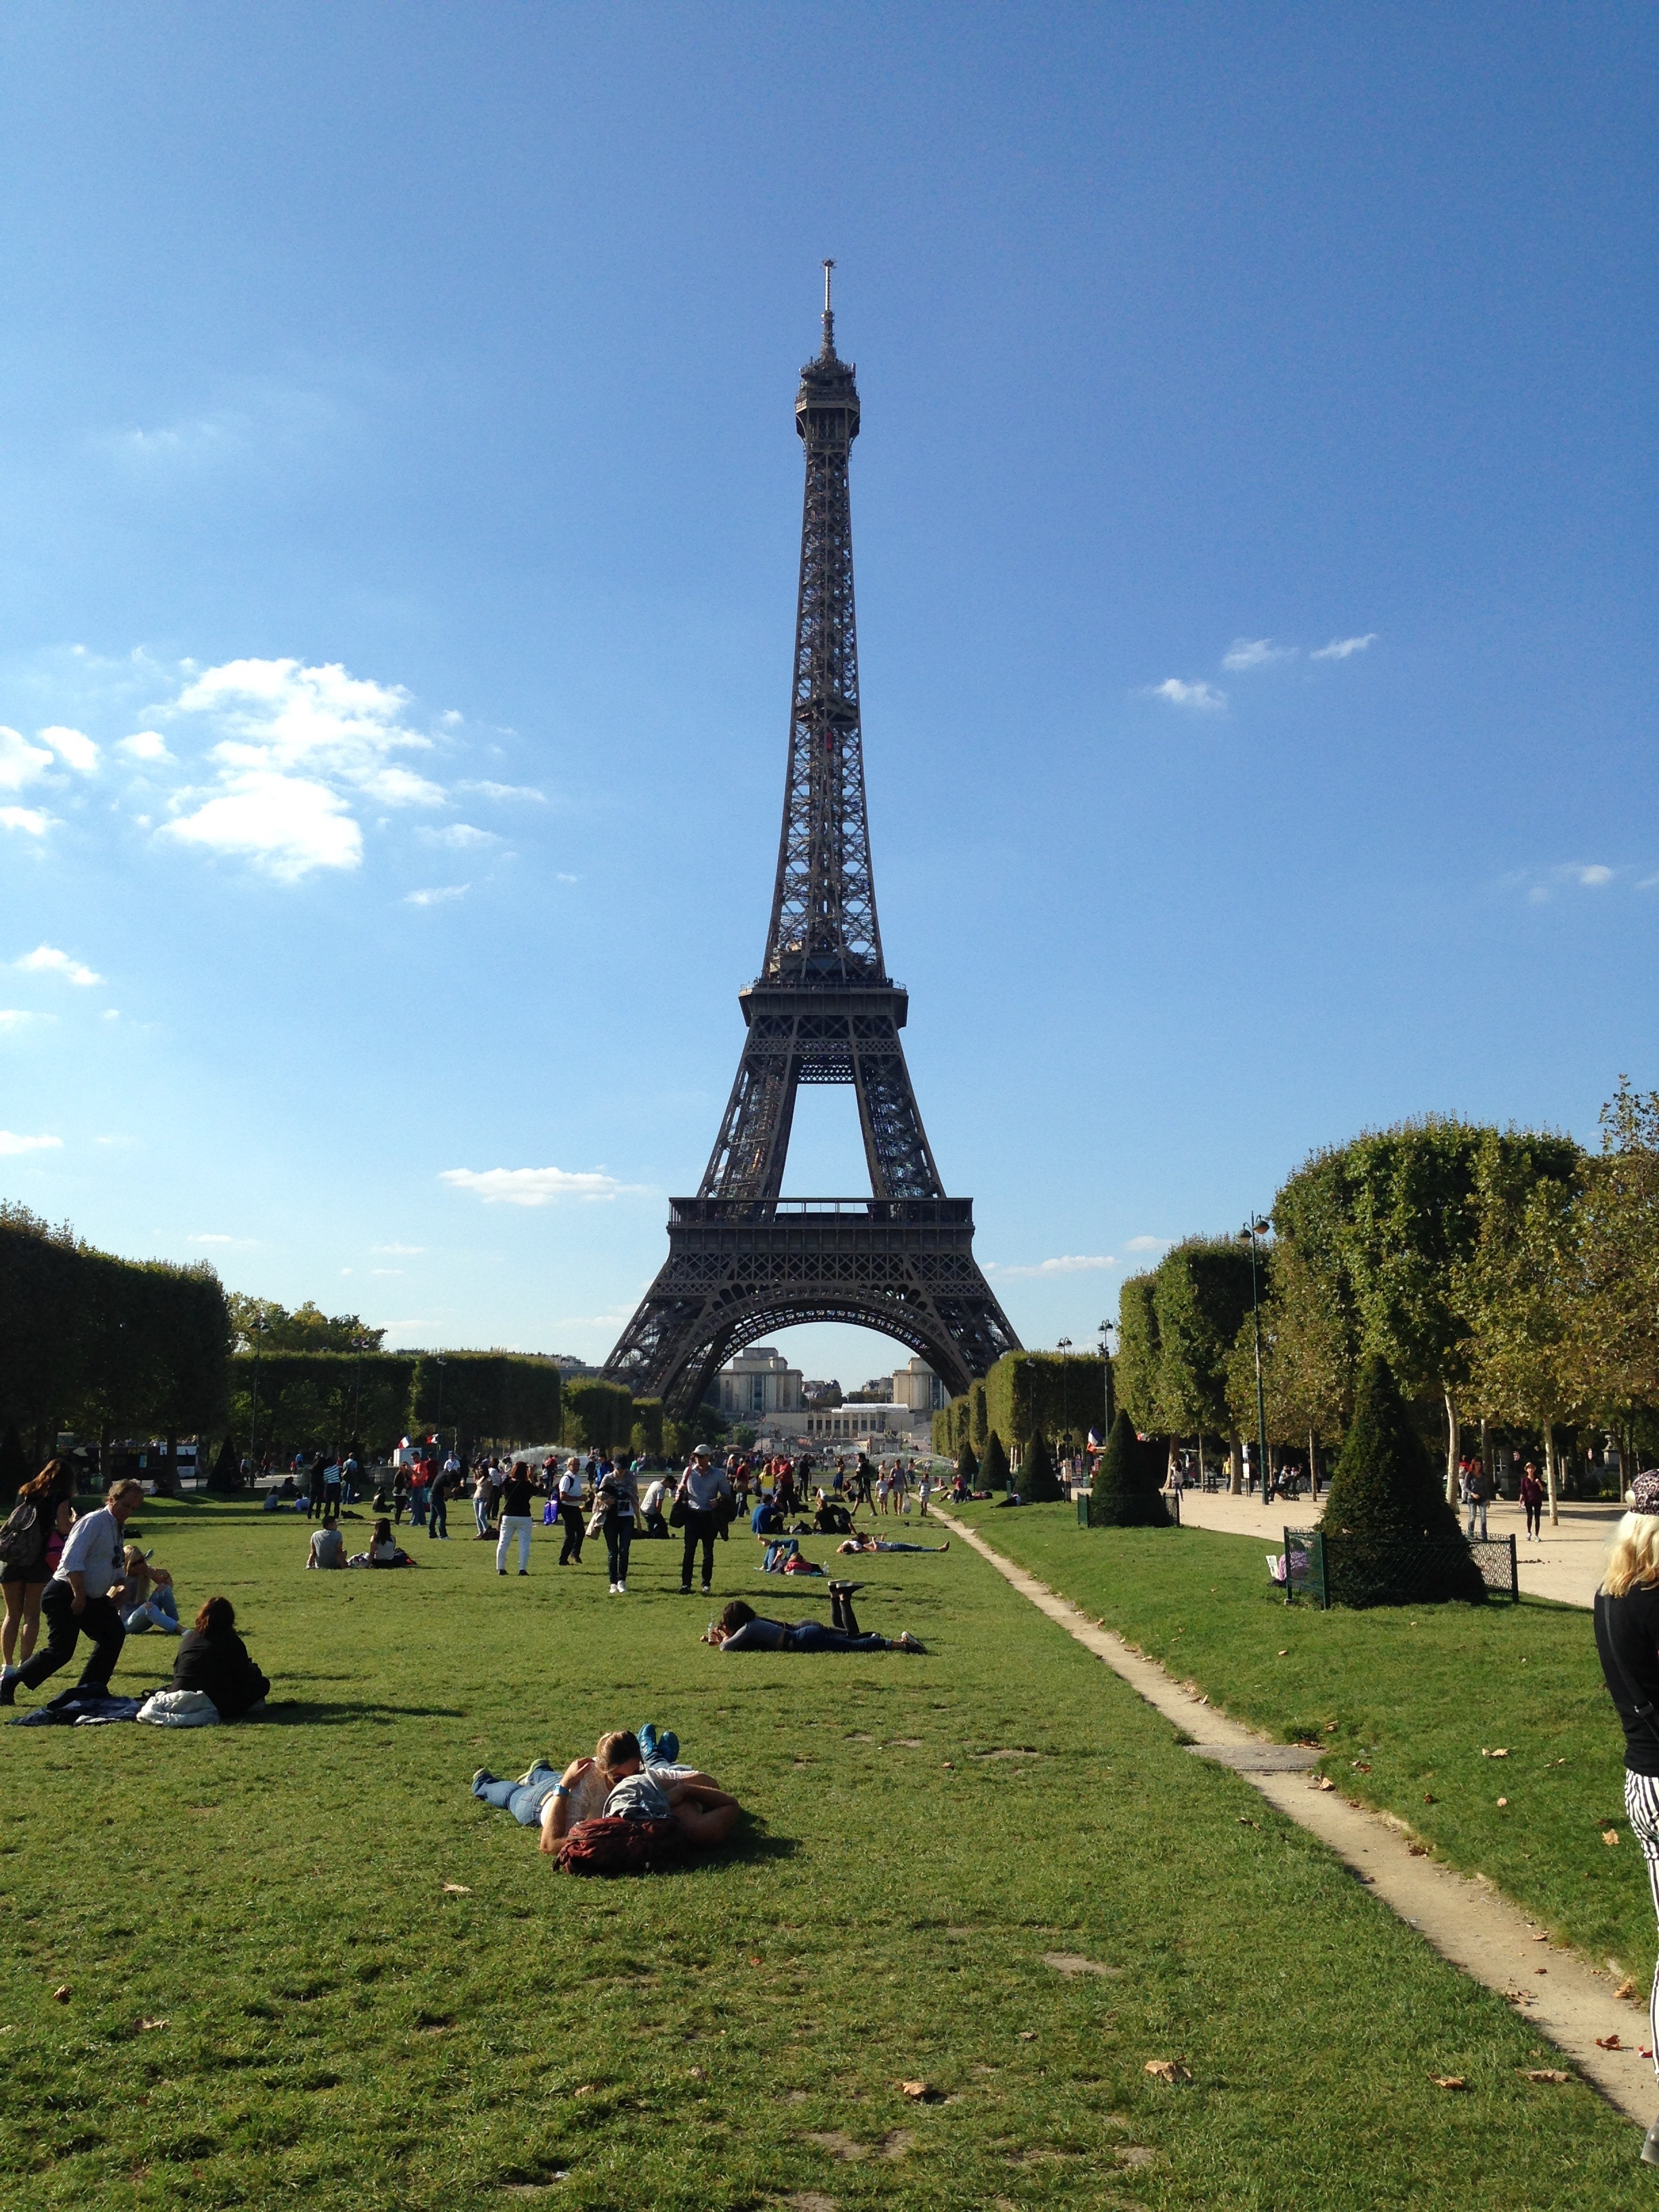
tree, monument, statue, tower, park, landmark, tourism, memorial